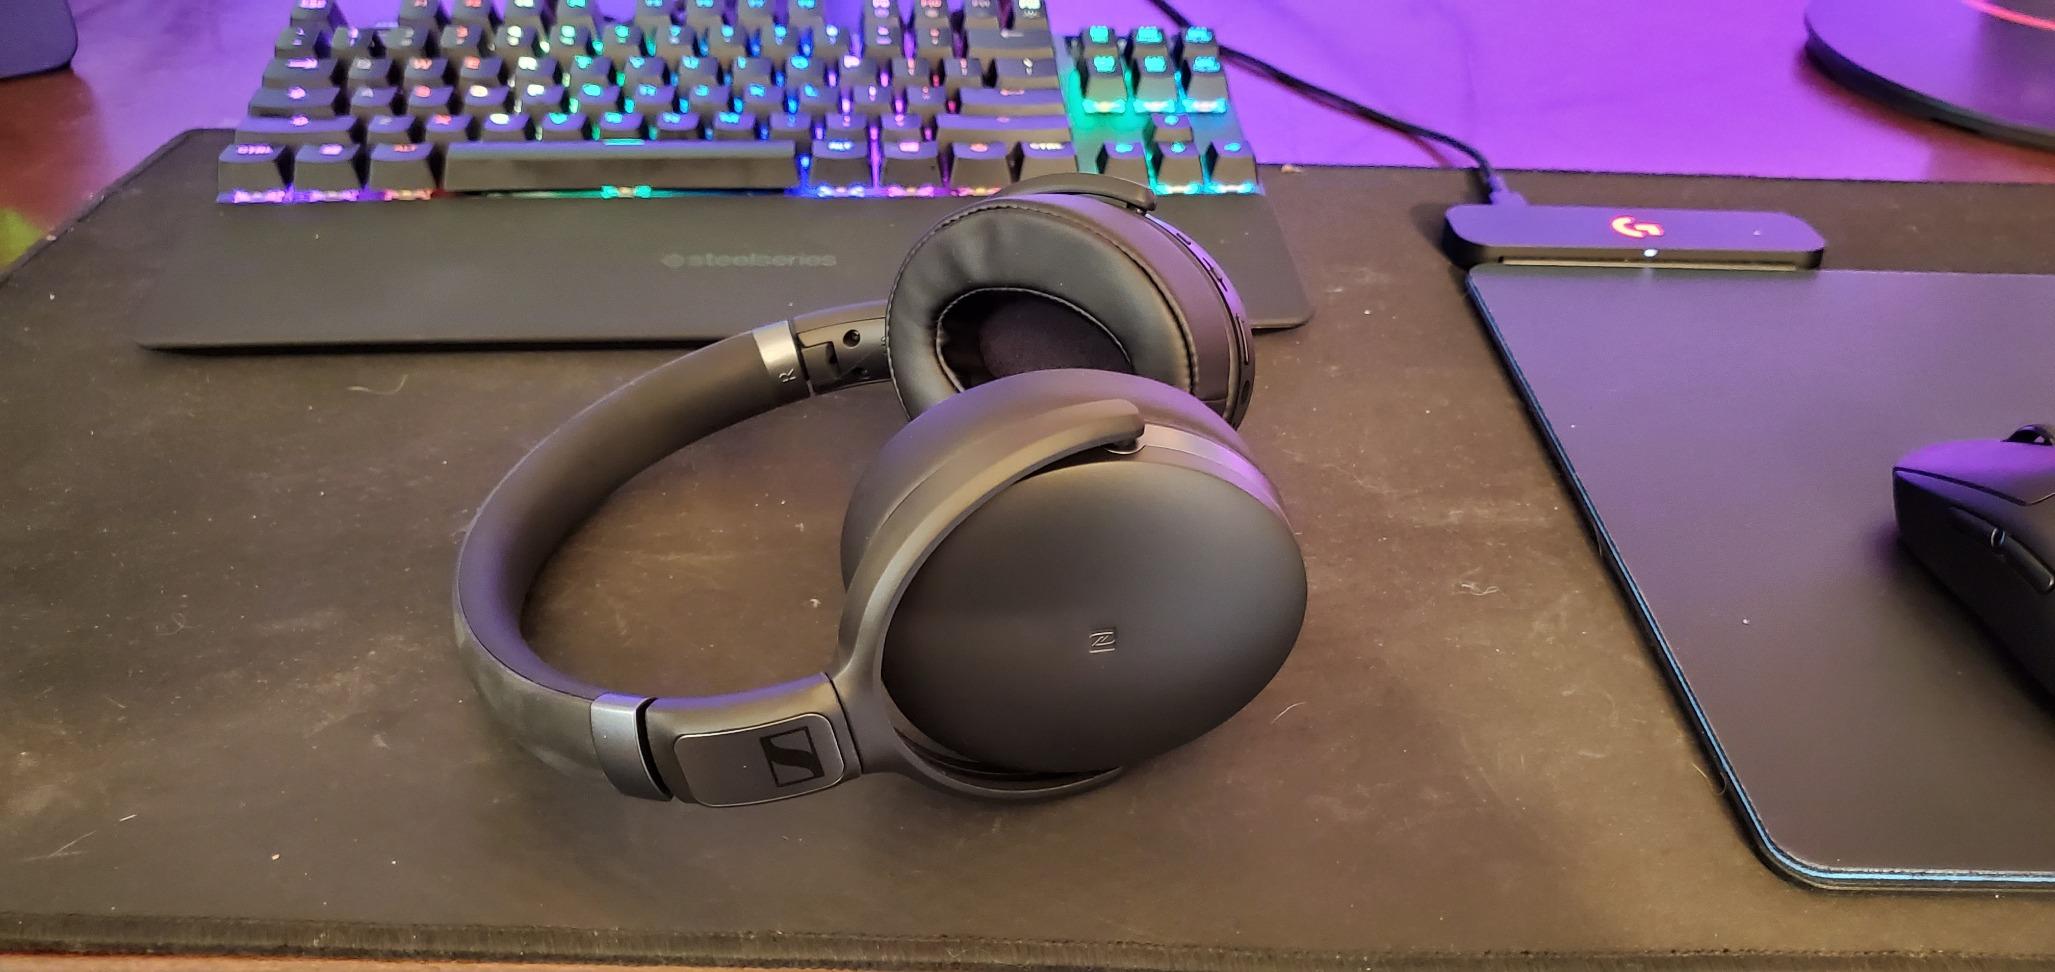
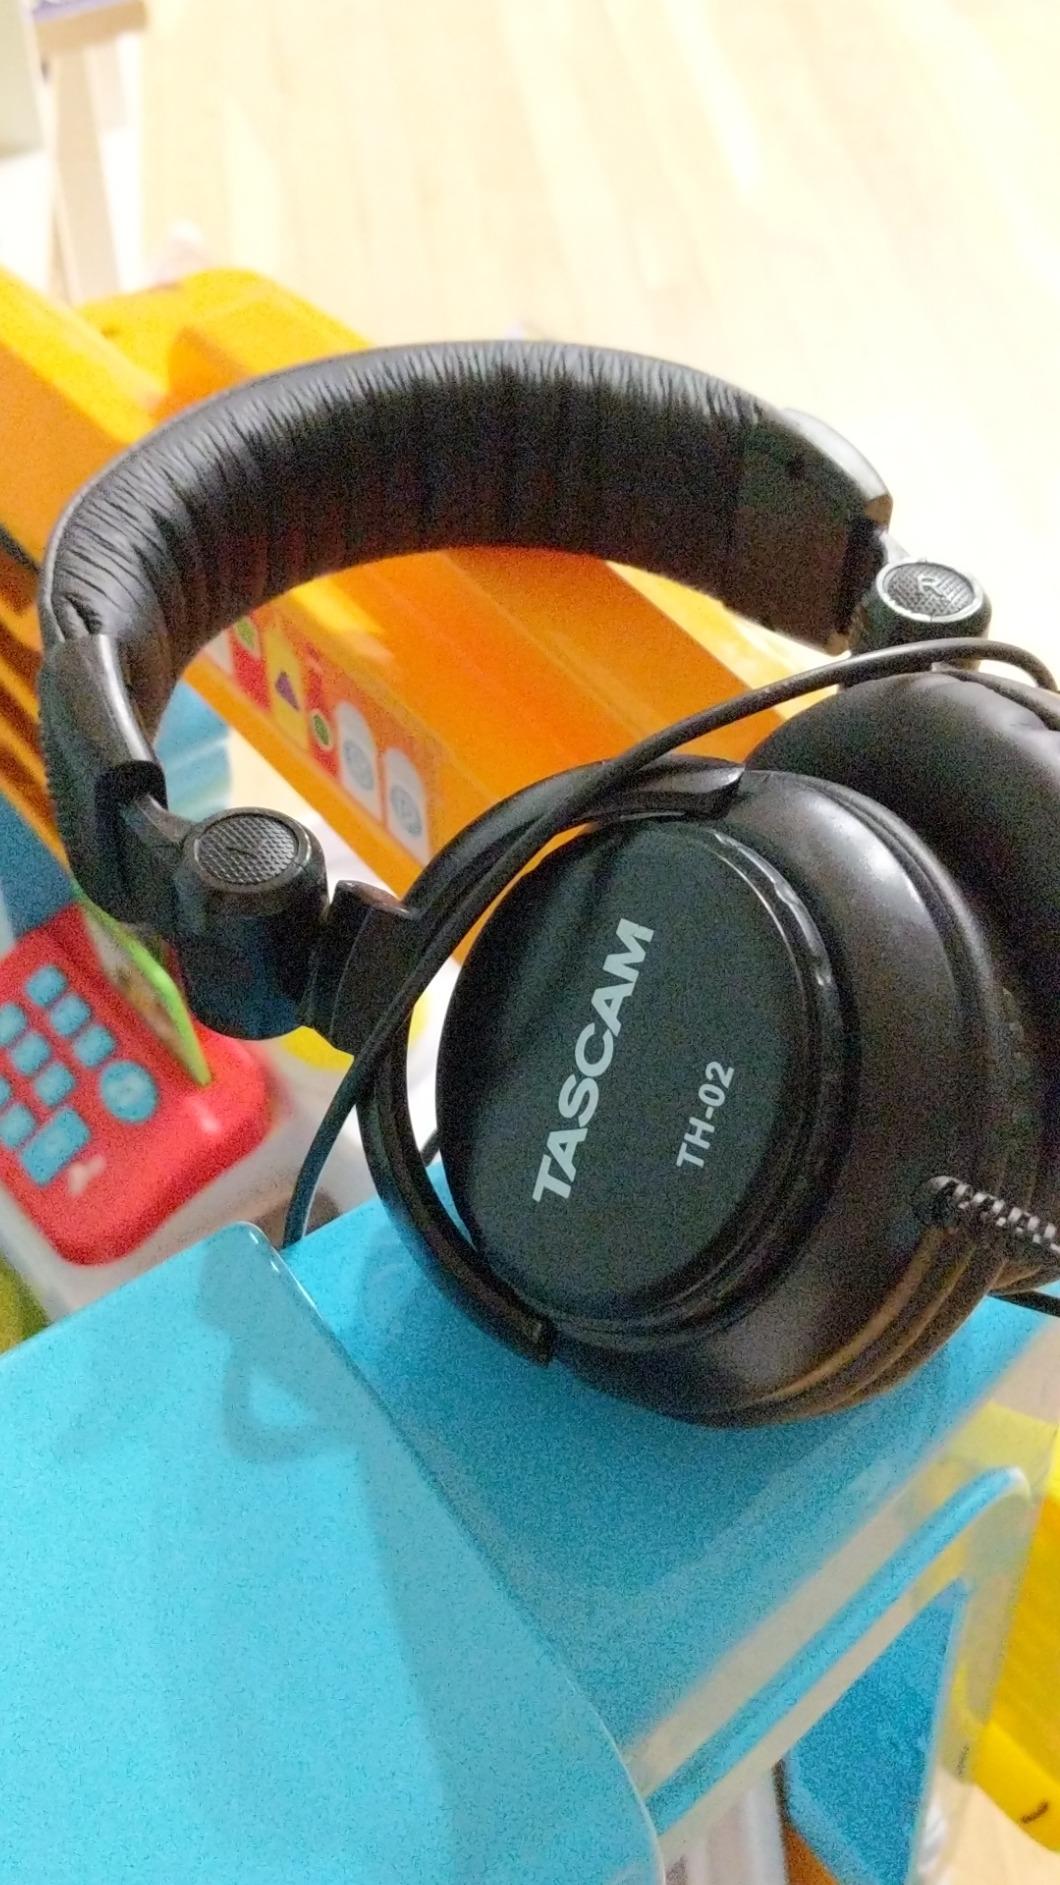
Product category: headphones
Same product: no